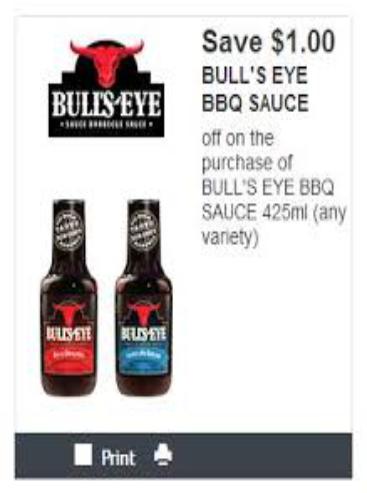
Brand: Bulls-Eye Barbecue
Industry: Food